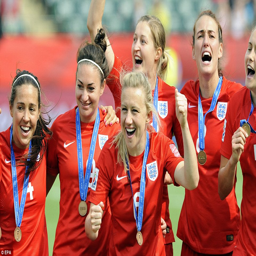
footballer celebrates with her team after their win in the match for third place